Sky position (RA, Dec in degrees): 188.535, 19.49
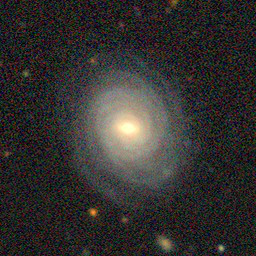
Galaxy morphology: Unbarred Tight Spiral Galaxies